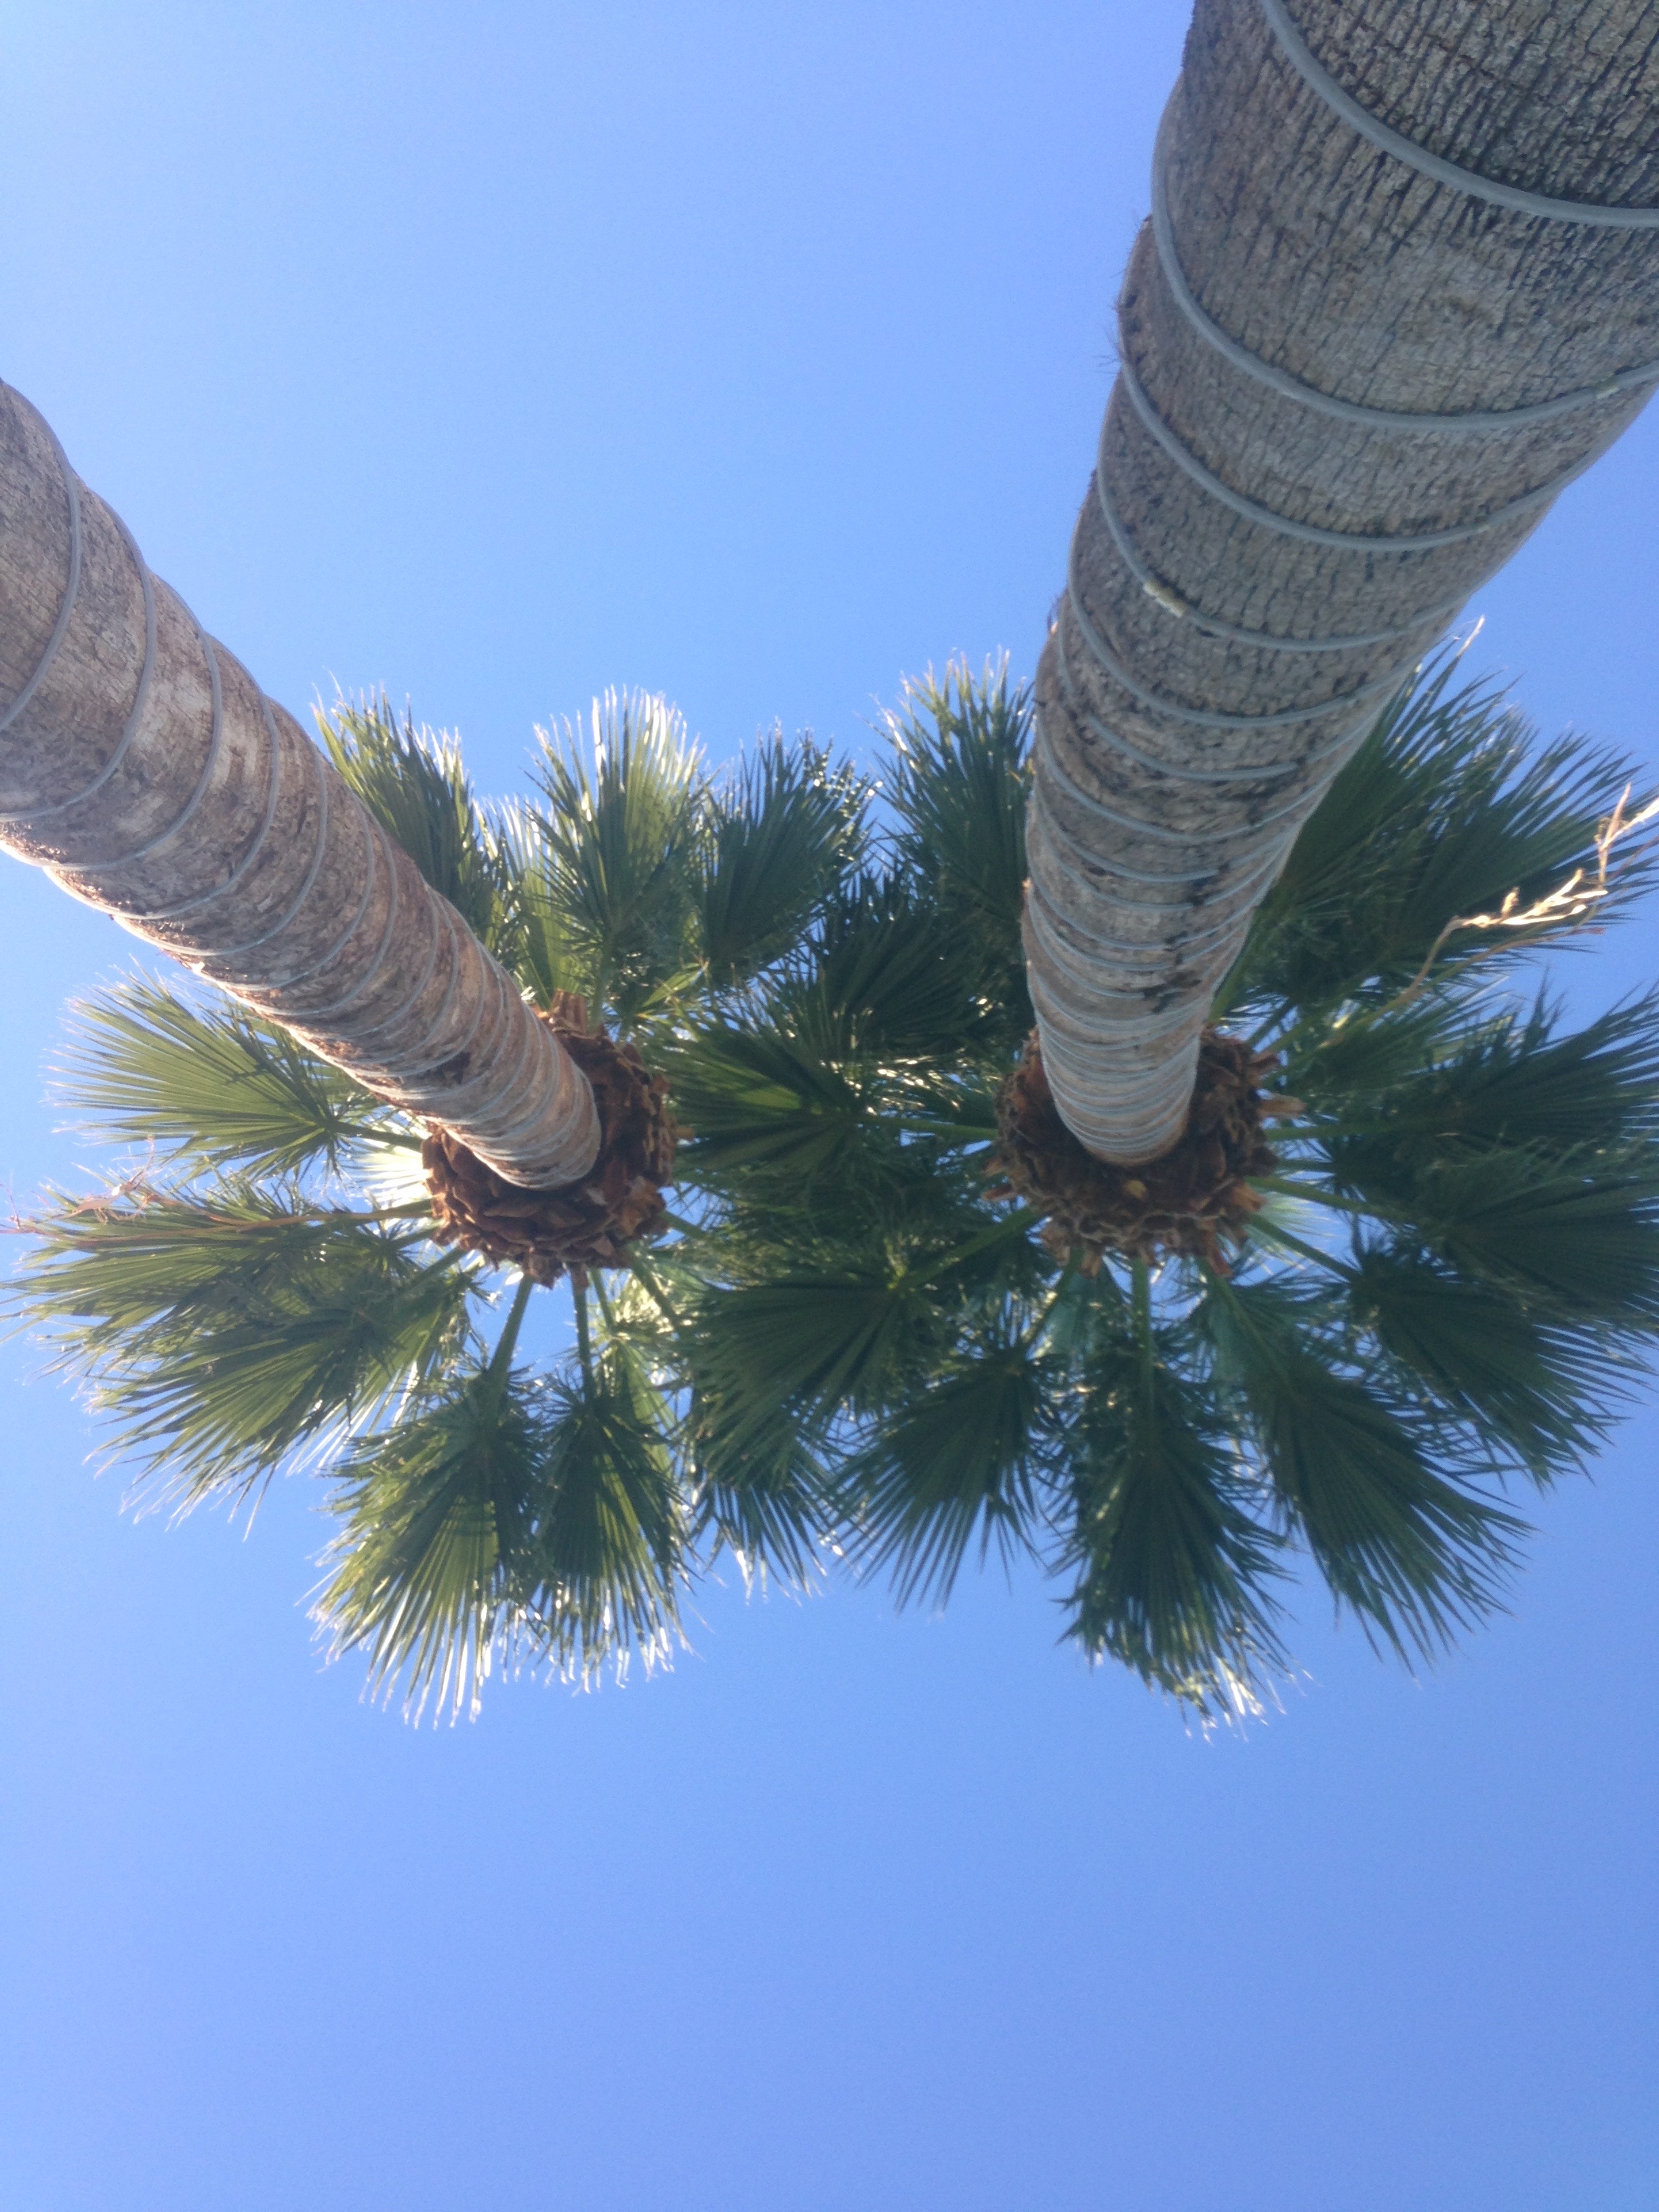
tree, nature, grass, branch, bird, wing, plant, sky, leaf, flower, wind, flora, spruce, flowering plant, grass family, woody plant, land plant, arecales, palm family